Sayur asem
Also known as:
bn - Bangla: সায়ুর আসেম
es - Spanish: Sayur Asem
id - Indonesian: Sayur asam
ja - Japanese: サユール・アッサム
jv - Javanese: Jangan Asem
ms - Malay: Sayur asam
my - Burmese: ဆာယု အာဆမ်
nl - Dutch: Sajoer asem
ru - Russian: Саюр-асем
su - Sundanese: Sayur asem
Category: vegetable, soup (vegetable soup)
Cuisine: Indonesian
Associated cuisines: Indonesian
Area: Jakarta, West Java, Banten
Countries: Indonesia
Region: South Eastern Asia

The dish consists of Vegetable in tamarind soup. The sweet and sour flavour of this dish is considered refreshing and very compatible with fried or grilled dishes, including fried fish, fried chicken, and is usually eaten with steamed rice and sambal terasi chili paste.

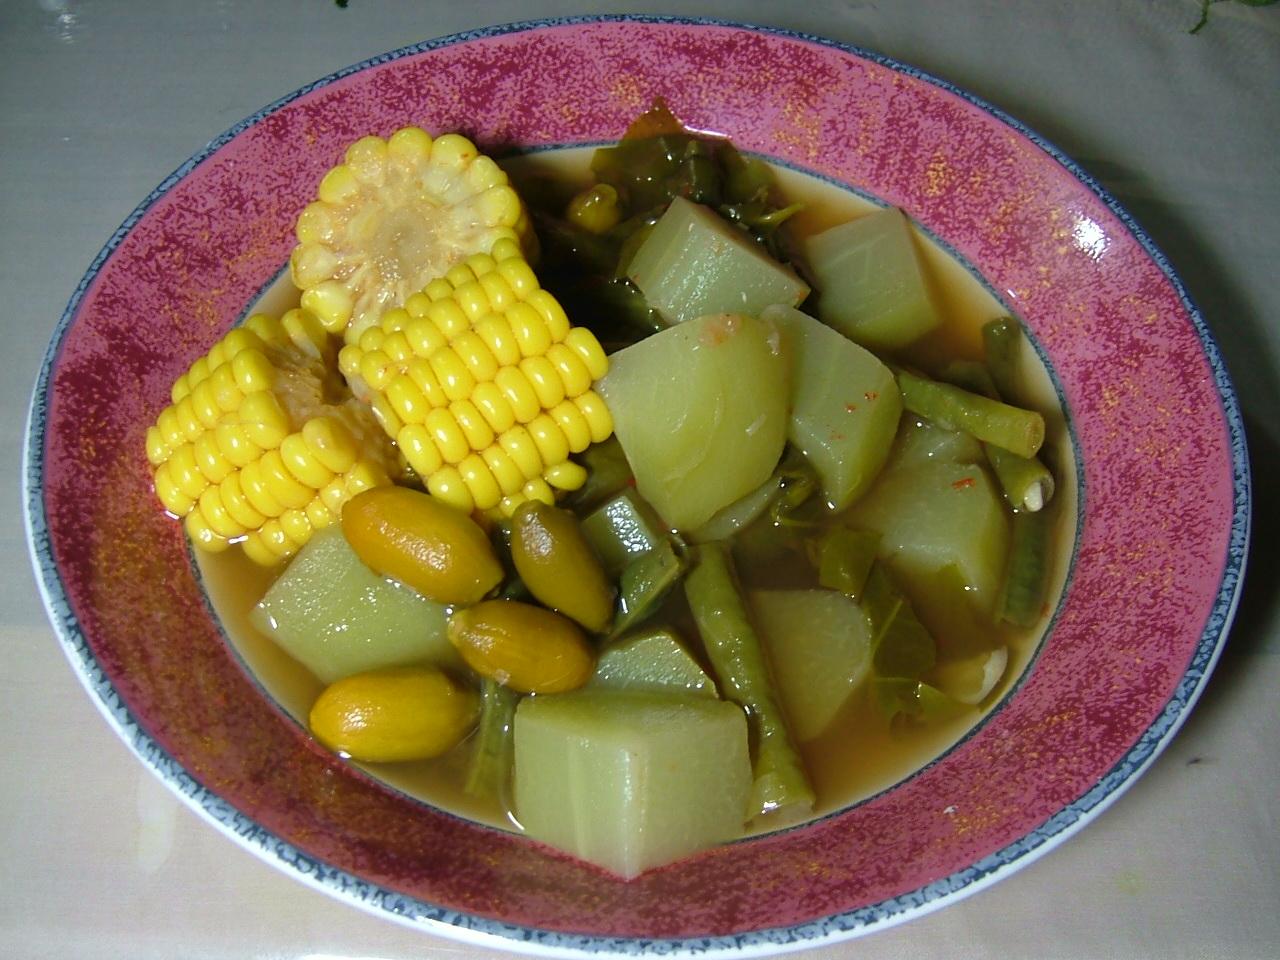
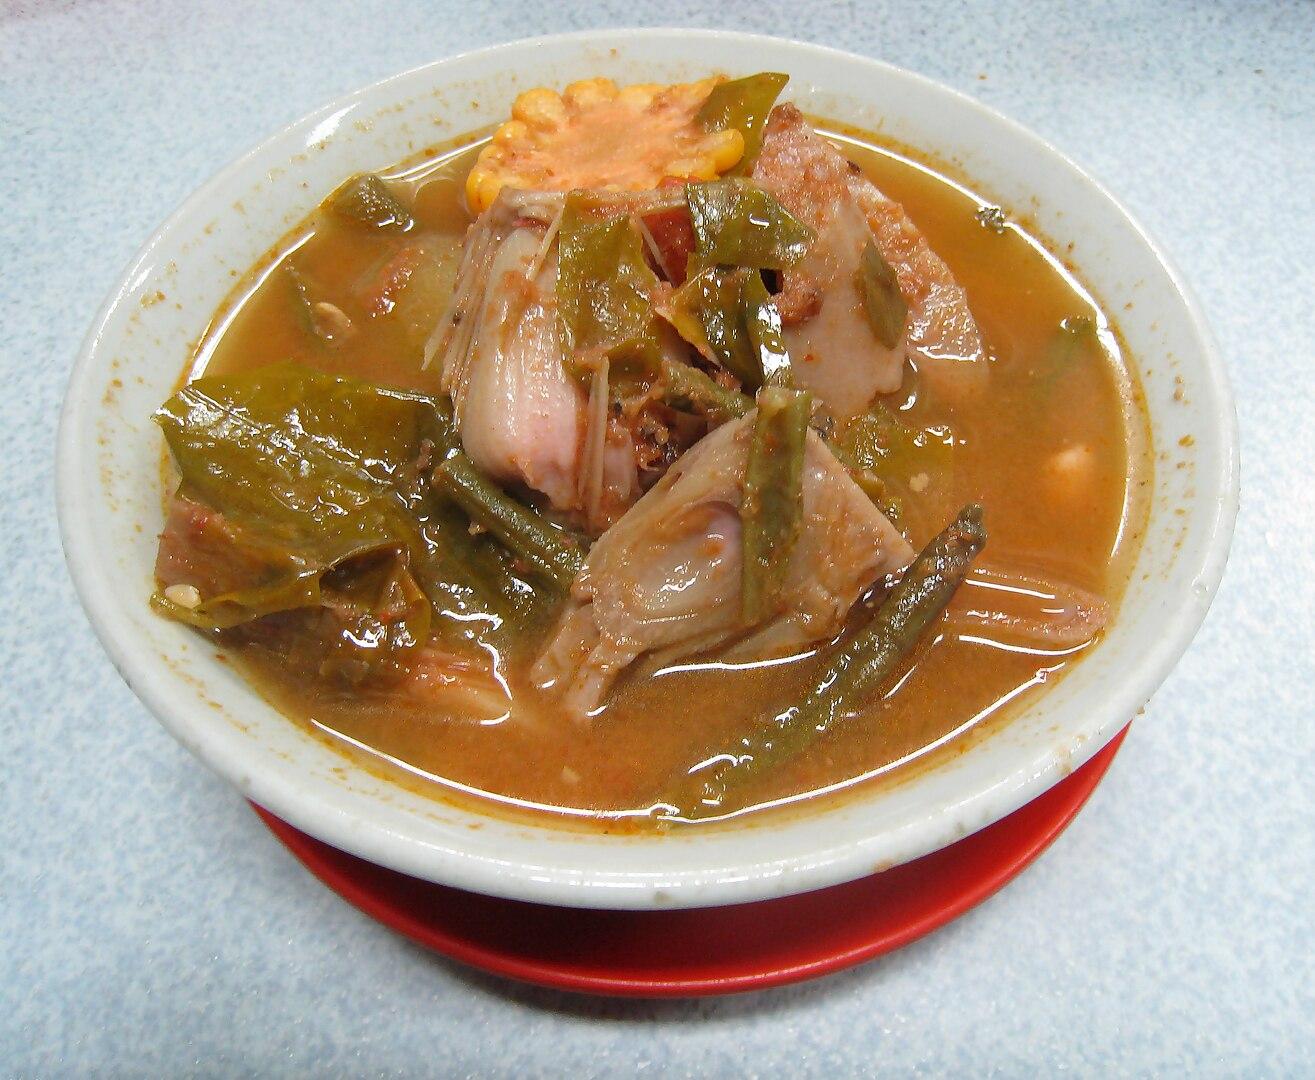
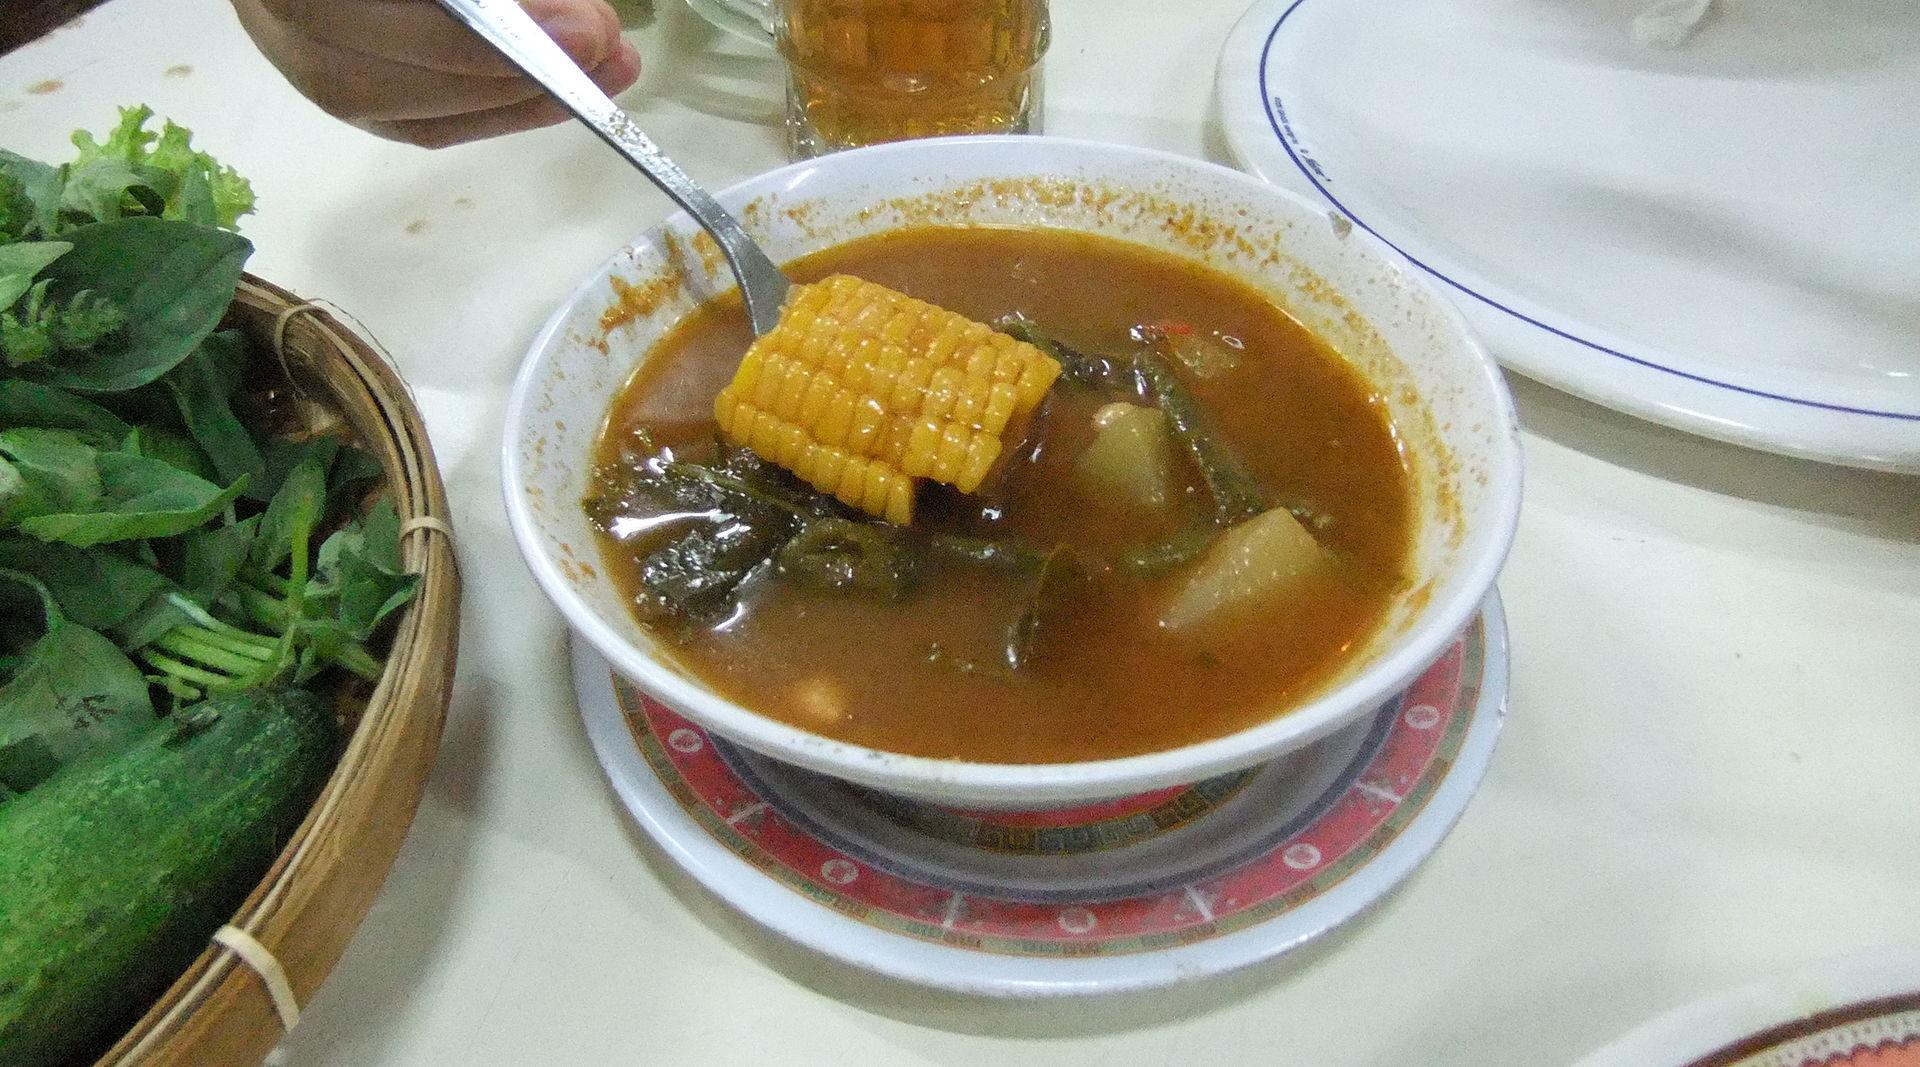